Sky position (RA, Dec in degrees): 197.017, 28.998
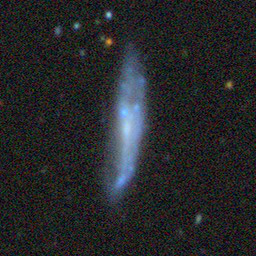
Galaxy morphology: Edge-on Galaxies without Bulge